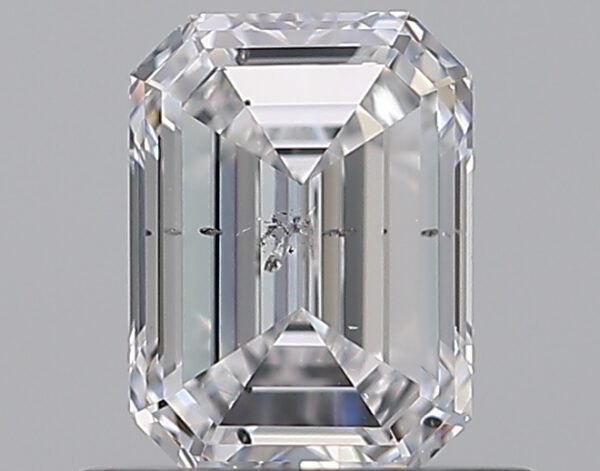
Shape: emerald
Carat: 0.71
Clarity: SI2
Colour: E
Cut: EX
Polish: EX
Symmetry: VG
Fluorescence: N
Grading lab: GIA
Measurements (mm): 5.92 x 4.37 x 2.85